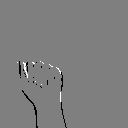
ASL letter: a